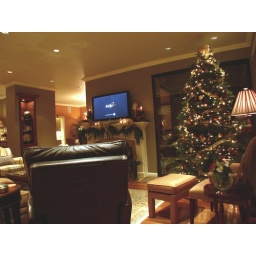
LR Tree w/ribbons &amp;amp; shows built-in wall glass shelves &amp;amp; media cabinet below for video equipment